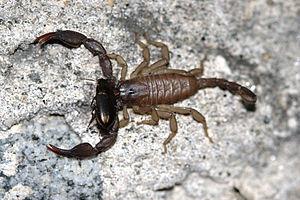
Euscorpius italicus est une espèce de scorpions de la famille des Euscorpiidae.